Emergency medicine reform in Ukraine since 2016

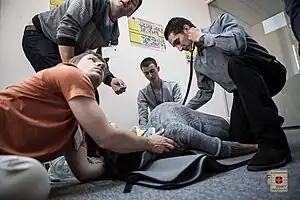
Teaching modern principles of trauma care. Photo by Patriot Defence.

With the participation of British and American physicians, a six-day training course called "Ukrainian Trauma Life Support" (UTLS) was developed. The course is intended for physicians providing emergency medical care, including surgeons, anesthesiologists, traumatologists and emergency medicine doctors.